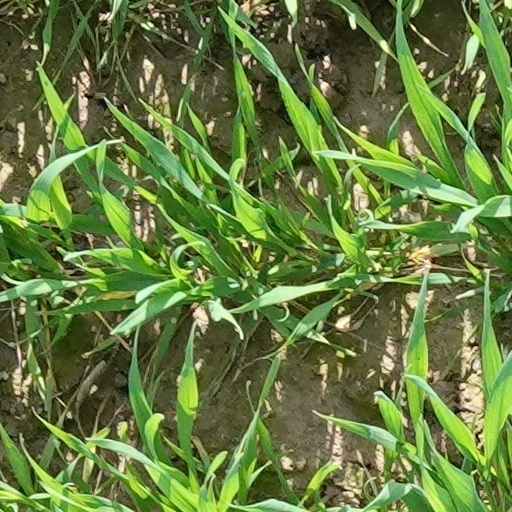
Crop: wheat